Tim Lambesis

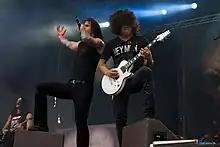
Lambesis (center) with As I Lay Dying at With Full Force 2007

Lambesis started his musical career while he was still in high school, playing bass in the first few bands he was in. He and Matt Carlson (drums) formed the band Against the Mark, where Lambesis would become the band's vocalist. The two would get a full band together, including bassist Jon Jameson. The band changed their name to Life Once Lost, but only for a short time, until they entered an indefinite hiatus. Lambesis left in 2000 to join Society's Finest, but only for a brief time, as they did not have plans to tour. Lambesis returned to California to restart Life Once Lost, but with a whole new lineup. The band discovered A Life Once Lost, which caused the band to change their name to As I Lay Dying. Lambesis hired Jordan Mancino, former drummer of Edge of Mortality, and Evan White. In 2001, Lambesis and Mancino joined Point of Recognition and recorded on the album "Day of Defeat" in 2002. The two quit soon after to further pursue As I Lay Dying.